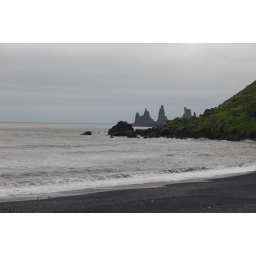
Black sand beach near Vik, Iceland